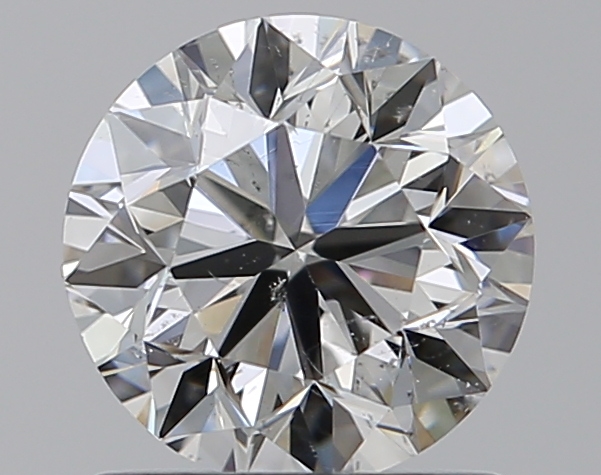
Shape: round
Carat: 1
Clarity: SI2
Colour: F
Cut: VG
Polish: EX
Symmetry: VG
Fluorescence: N
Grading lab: GIA
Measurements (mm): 6.21 x 6.26 x 4.01